RKO Pictures

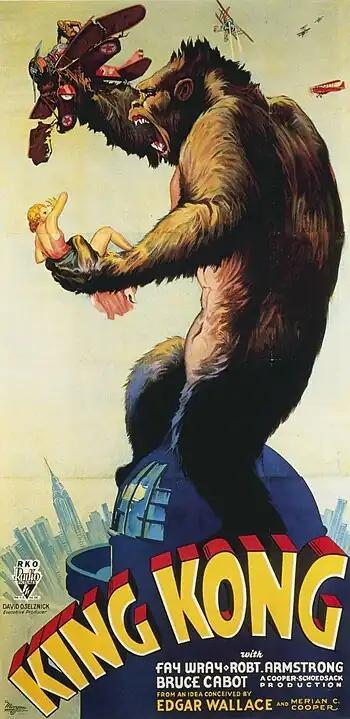
"King Kong" (1933), one of Hollywood's great spectacles

Seeking a customer for Photophone, then general manager of RCA David Sarnoff approached financier Joseph P. Kennedy in late 1927 about using the system for his Film Booking Offices of America (FBO). A Kennedy-led investment group had acquired the modest-sized, low-budget-focused studio the previous year, and he had turned it into a steady profit maker. Negotiations resulted in RCA acquiring a substantial interest in FBO; Sarnoff had apparently already conceived of a plan for the studio to attain a central position in the film industry, maximizing Photophone revenue. Next was securing a string of exhibition venues like those the leading Hollywood production companies owned. Kennedy began investigating the possibility of such a purchase.